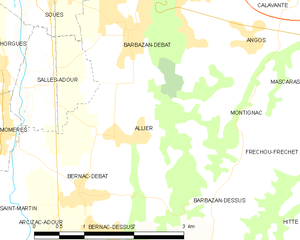
Allier est une commune française située dans le département des Hautes-Pyrénées, en région Occitanie.